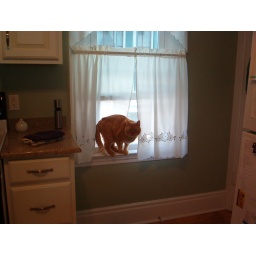
Rufus in our remaining kitchen window